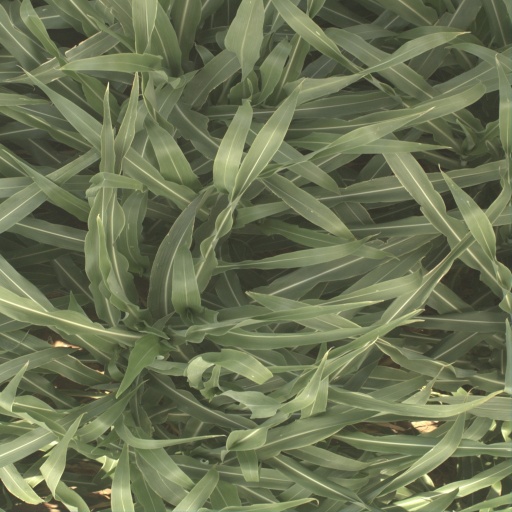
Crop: sorghum